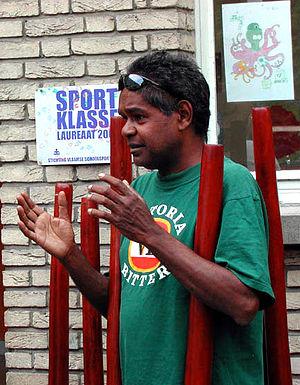
Alan Dargin, né le 13 juillet 1967 à Wee Waa et mort le 24 février 2008 à Sydney, était un musicien aborigène australien, joueur de didgeridoo. Il était diplômé de sciences de l'Université de Toronto.
Wee Waa est une ville située à l'intérieur des terres au Nord de la Nouvelle-Galles du Sud, en Australie, à 571 km au Nord-Ouest de Sydney, sur la rivière Namoi et la Kamilaroi Highway. En 2011, elle comptait 2 433 habitants.